Coalcliff, New South Wales

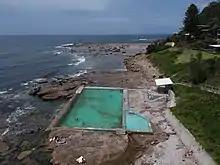
Coalcliff Rock Pool

Coalcliff hosts its own Surf Life Saving Club with events like Nippers in summertime and assuring beach safety. The Sea Eels winter swimming club takes place in the ocean pool and is co-organised with the Helensburgh-Stanwell Park Surf Life Saving Club such as the yearly 2.4 km Ocean Challenge swim between the two clubs in early April.